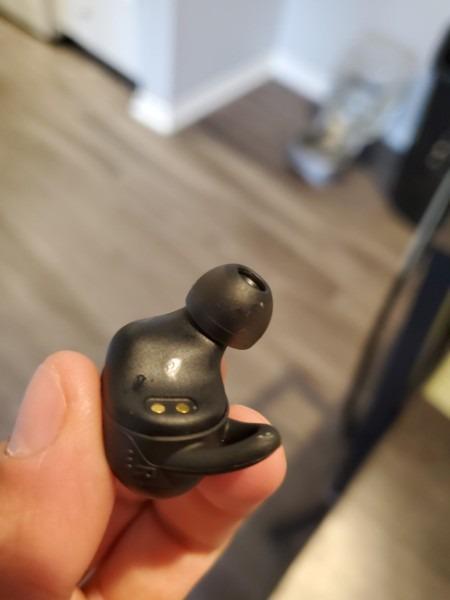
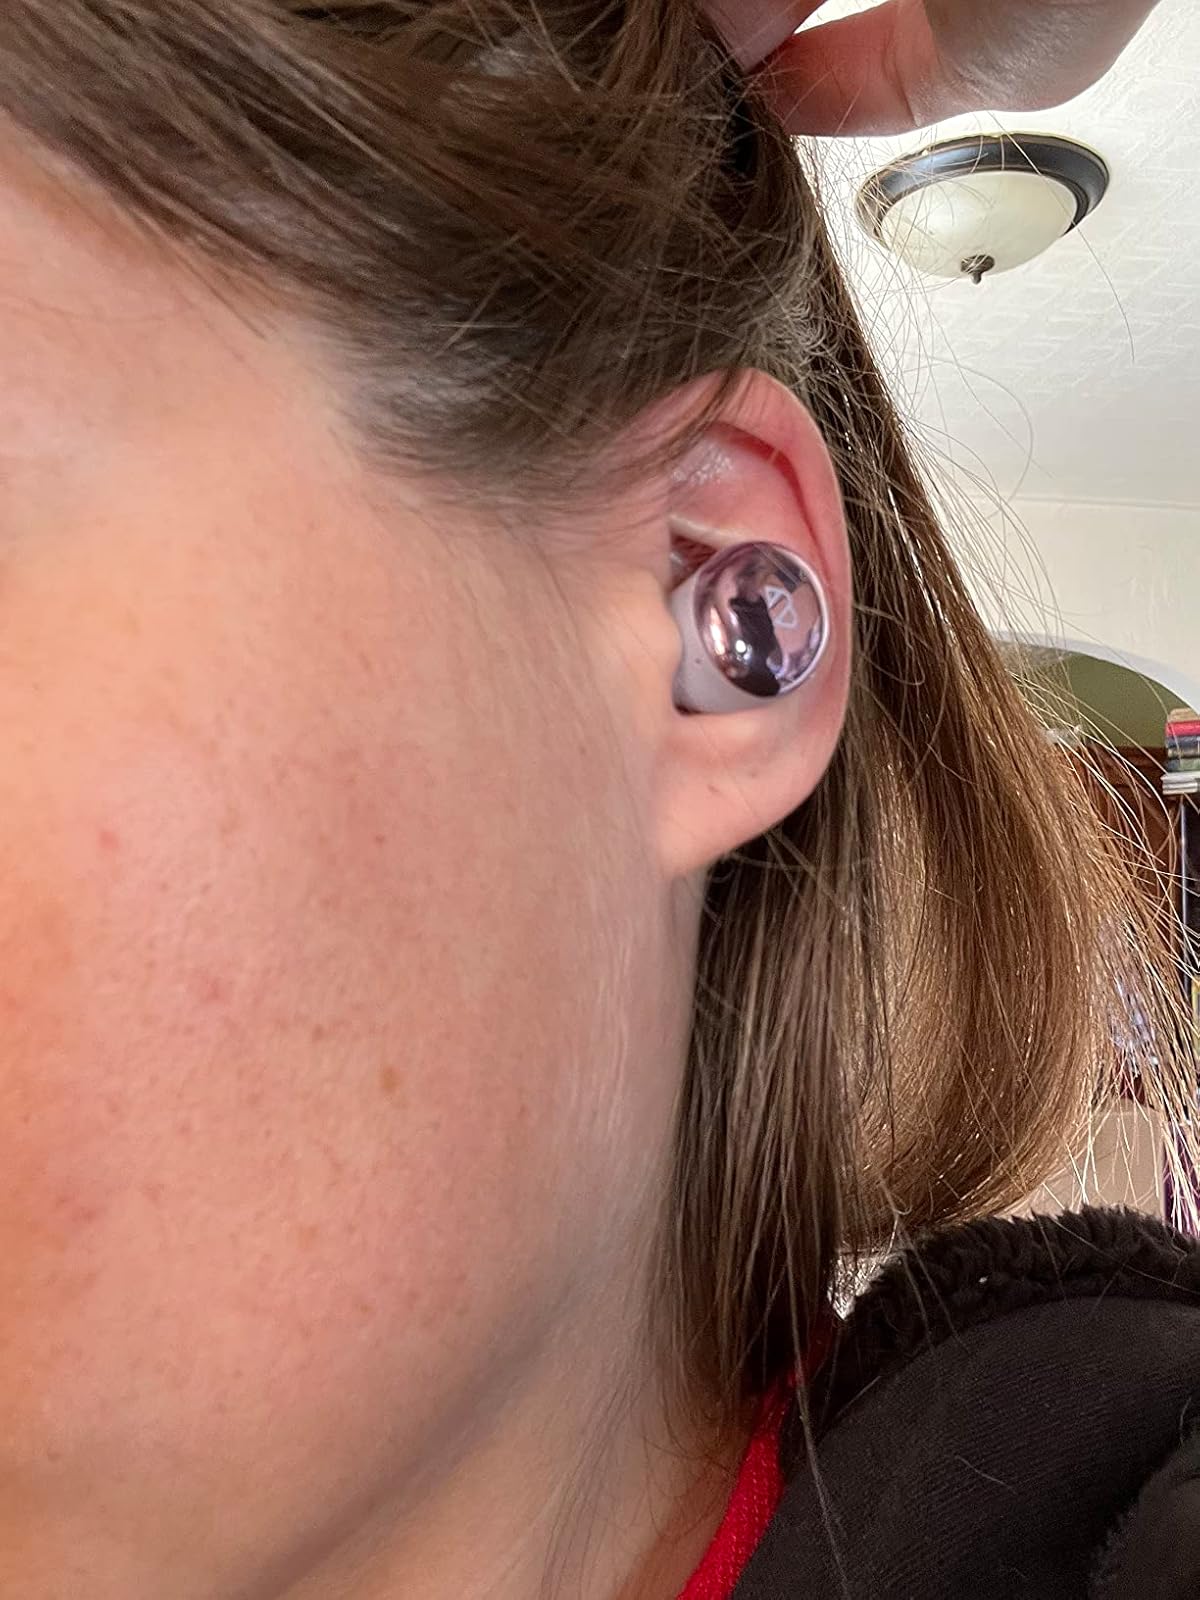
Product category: earbuds
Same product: no